China Railways HXD2C

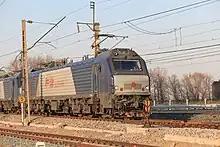
HXD2C-0168

The HXD2C is a 6 axle Co′Co′ freight locomotive which shares a similar exterior design with the HXD2B. The individually inverter controlled traction motors, body structure overall structural design also are the same as other members of the series; with transformers from ABB. The locomotive power is reduced to , suitable for trains of . The locomotive can be ballasted to give axle loads from . The HXD2C locomotives are constructed by CNR Datong.